Polypurine reverse-Hoogsteen hairpin

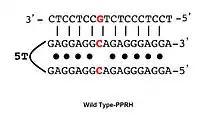

PPRHs can be designed for virtually any gene in the genome by searching for polypirimidine stretches in the sequence of the desired gene. Optimal lengths for each domain of the PPRHs are within 20–30 nucleotides. The total length of a typical PPRH is 55 nucleotides considering two domains of 25 bases plus 5T for the linking loop. If purine interruptions are encountered (up to three) within the polypirimidine target, the highest affinity of PPRH binding is achieved by placing in the hairpin the complementary base (a pyrimidine) in front of the purines (Wild type-PPRH).